S.O.S. Meteors: Mortimer in Paris

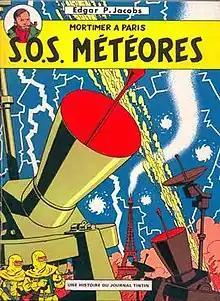
Original Cover

S.O.S. Meteors: Mortimer in Paris is the eighth comic book in the "Blake and Mortimer" series by Edgar P. Jacobs. It was first published in "Tintin" magazine.